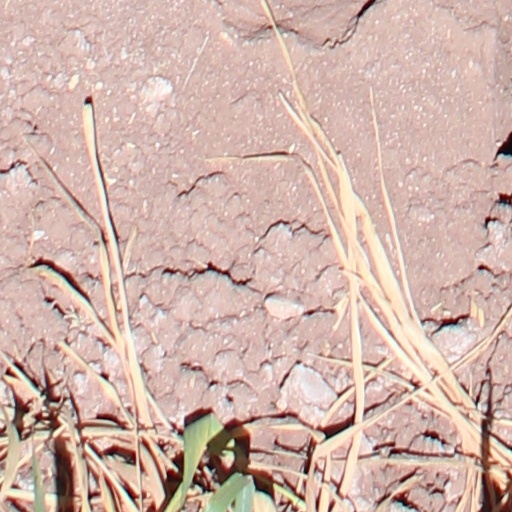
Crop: wheat